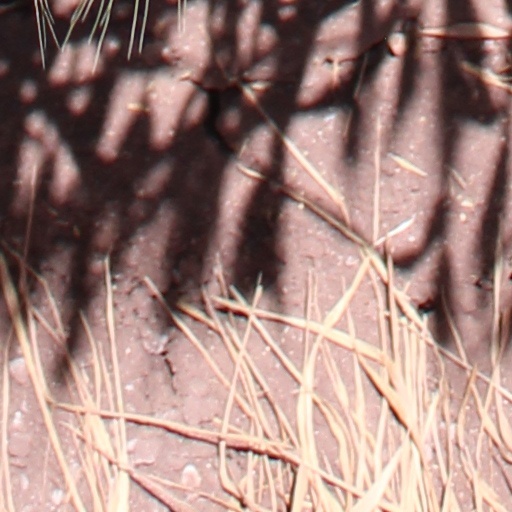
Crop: wheat